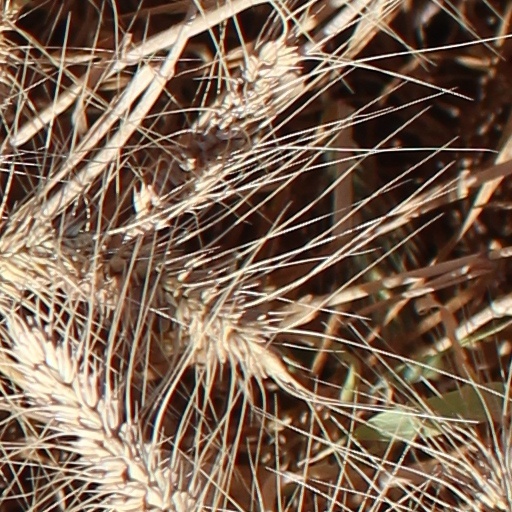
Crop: wheat